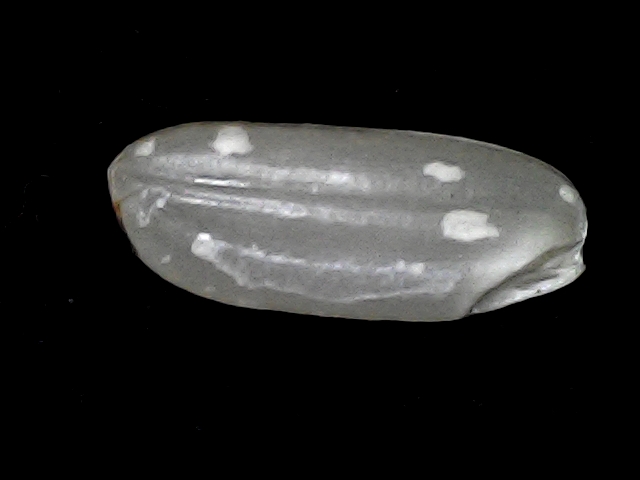
Rice variety: BD51